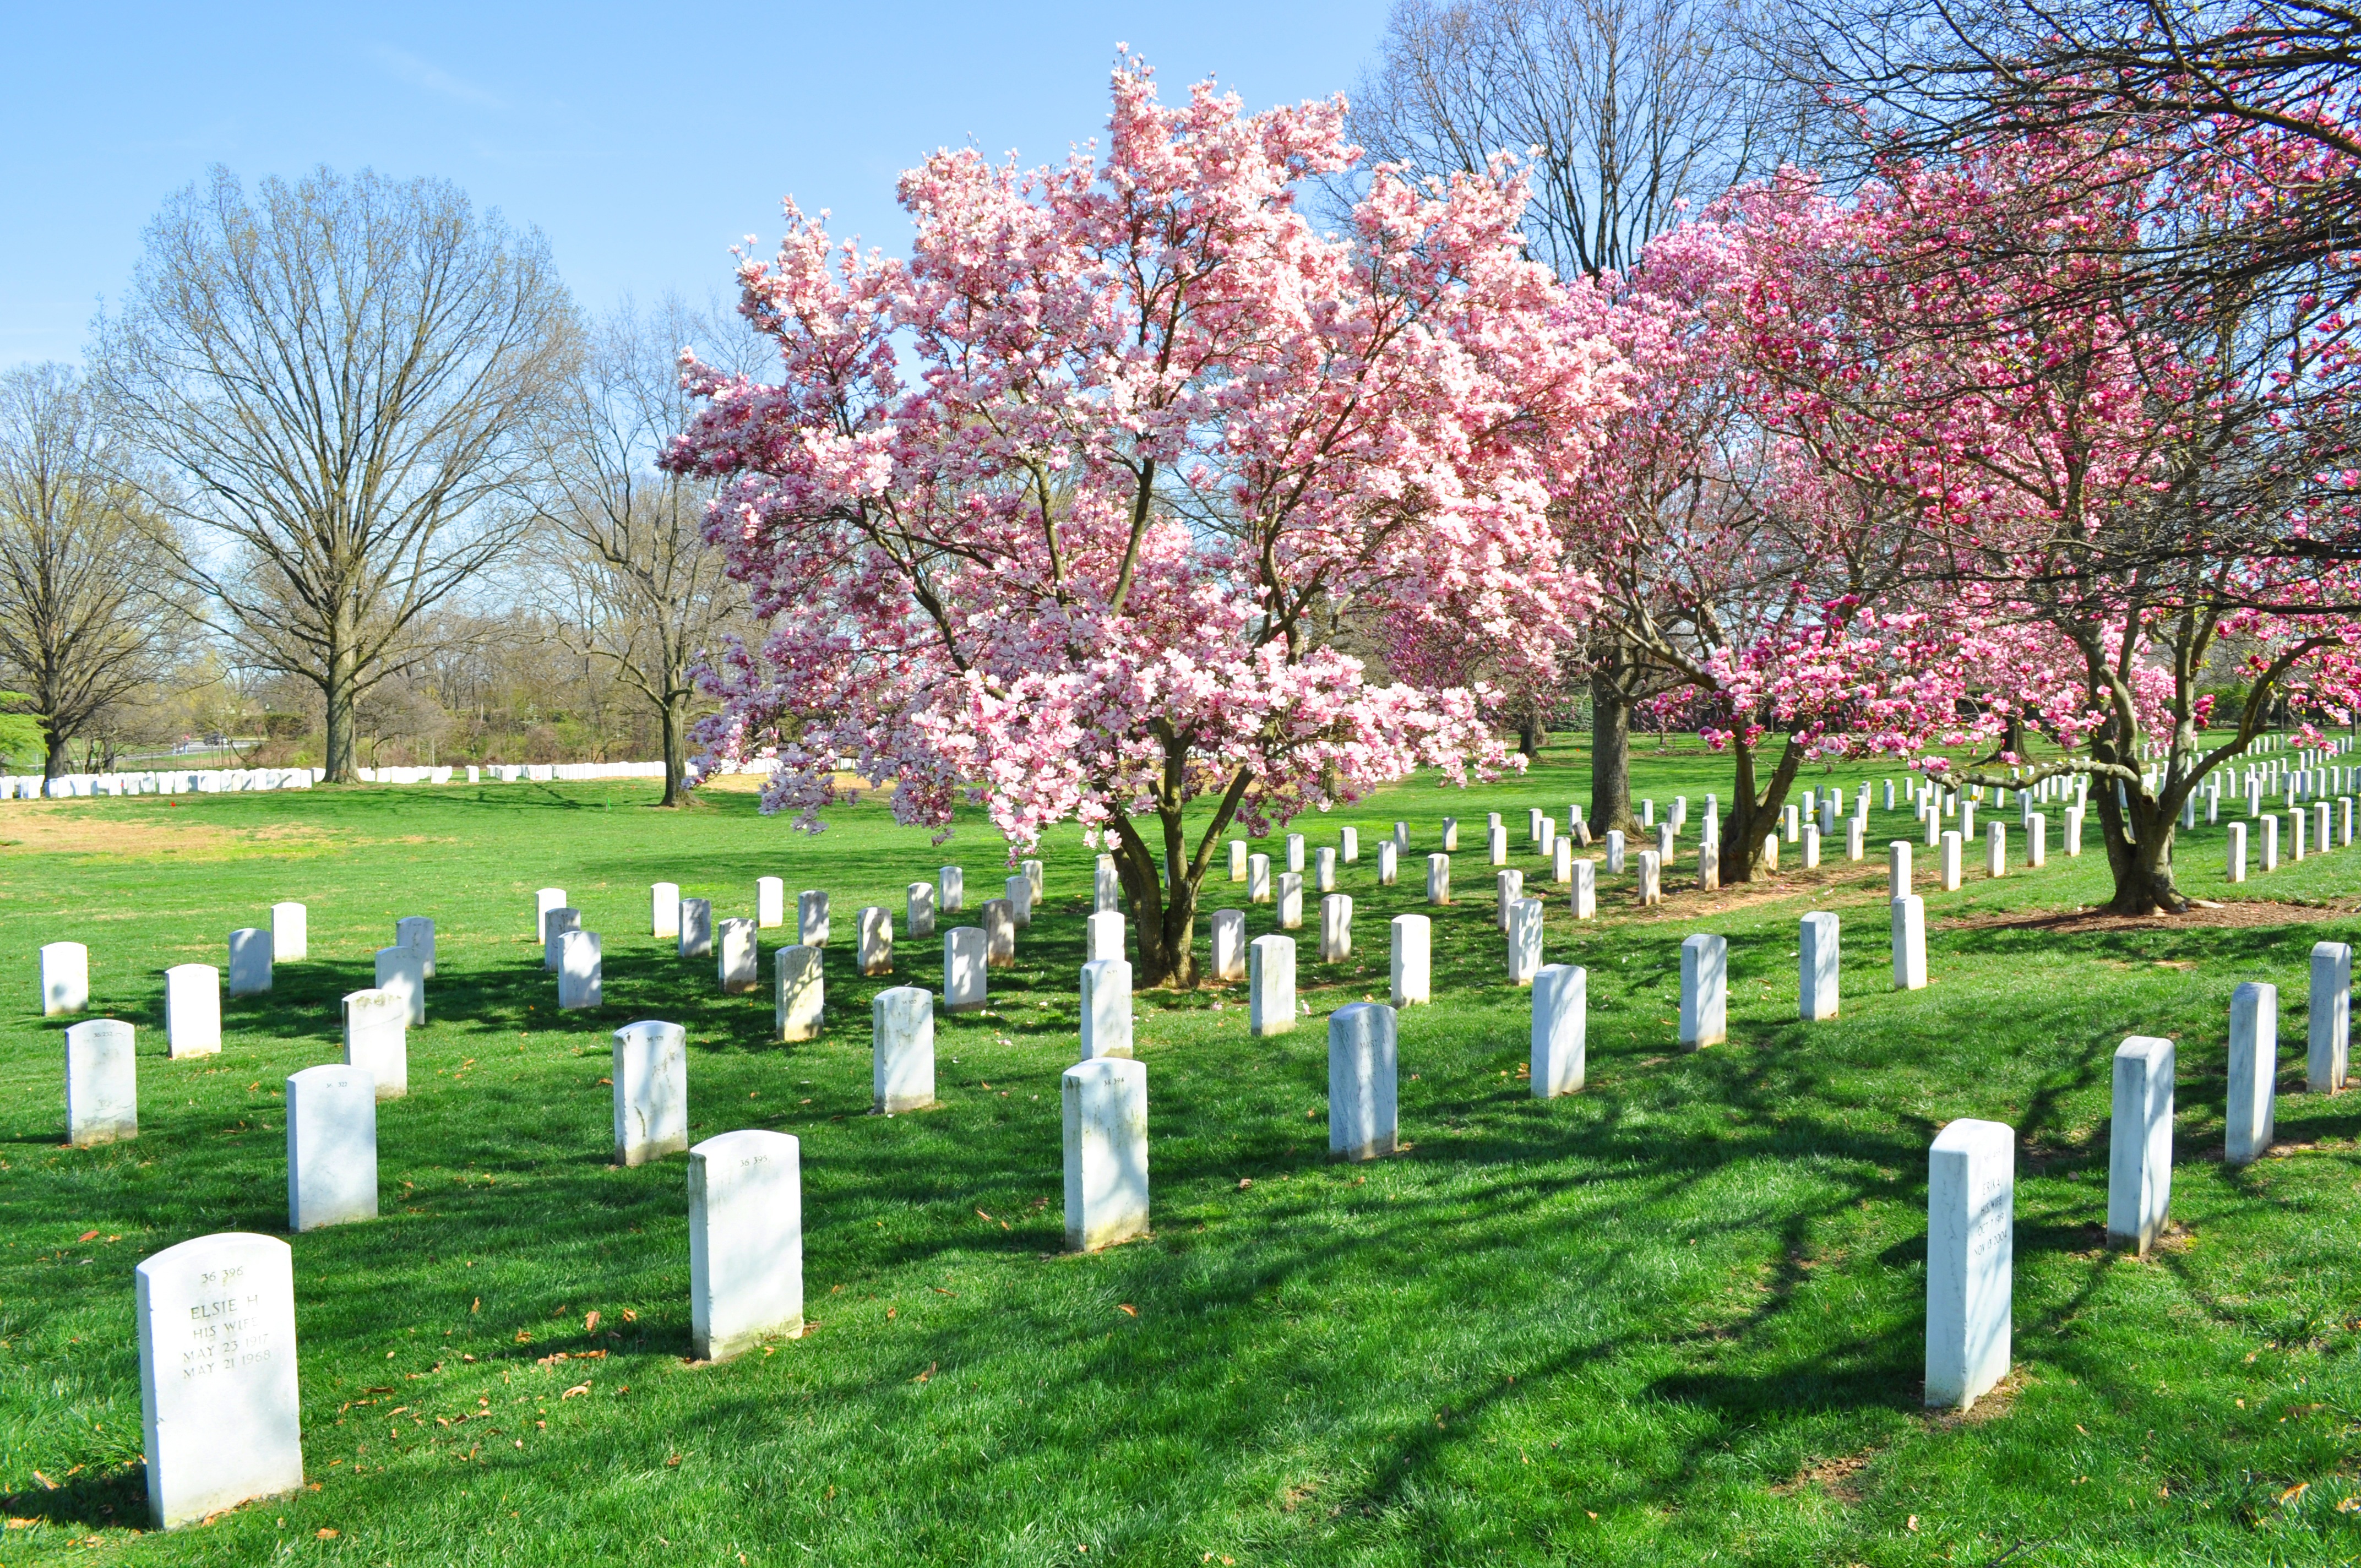
tree, flower, cemetery, arlington, blossom tree